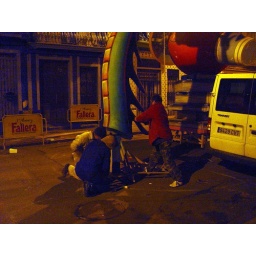
the building of the falla in front of our house